Stevens Institute of Technology

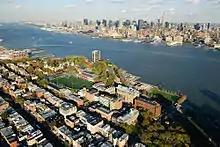
The Stevens Institute of Technology campus, facing the Hudson River and Manhattan's skyscrapers

Stevens offers the Bachelor of Engineering (B.E.) degree and Bachelor of Science (B.S.) degree. At the graduate level, Stevens offers the Master of Engineering (M.Eng.), Master of Technology Management (M.T.M.), Master of Science (M.S.), Master of Business Administration (M.B.A.), Engineer (E.E., M.E., Comp. E., C.E. and Ch. E.), and Doctor of Philosophy (Ph.D.) degrees.